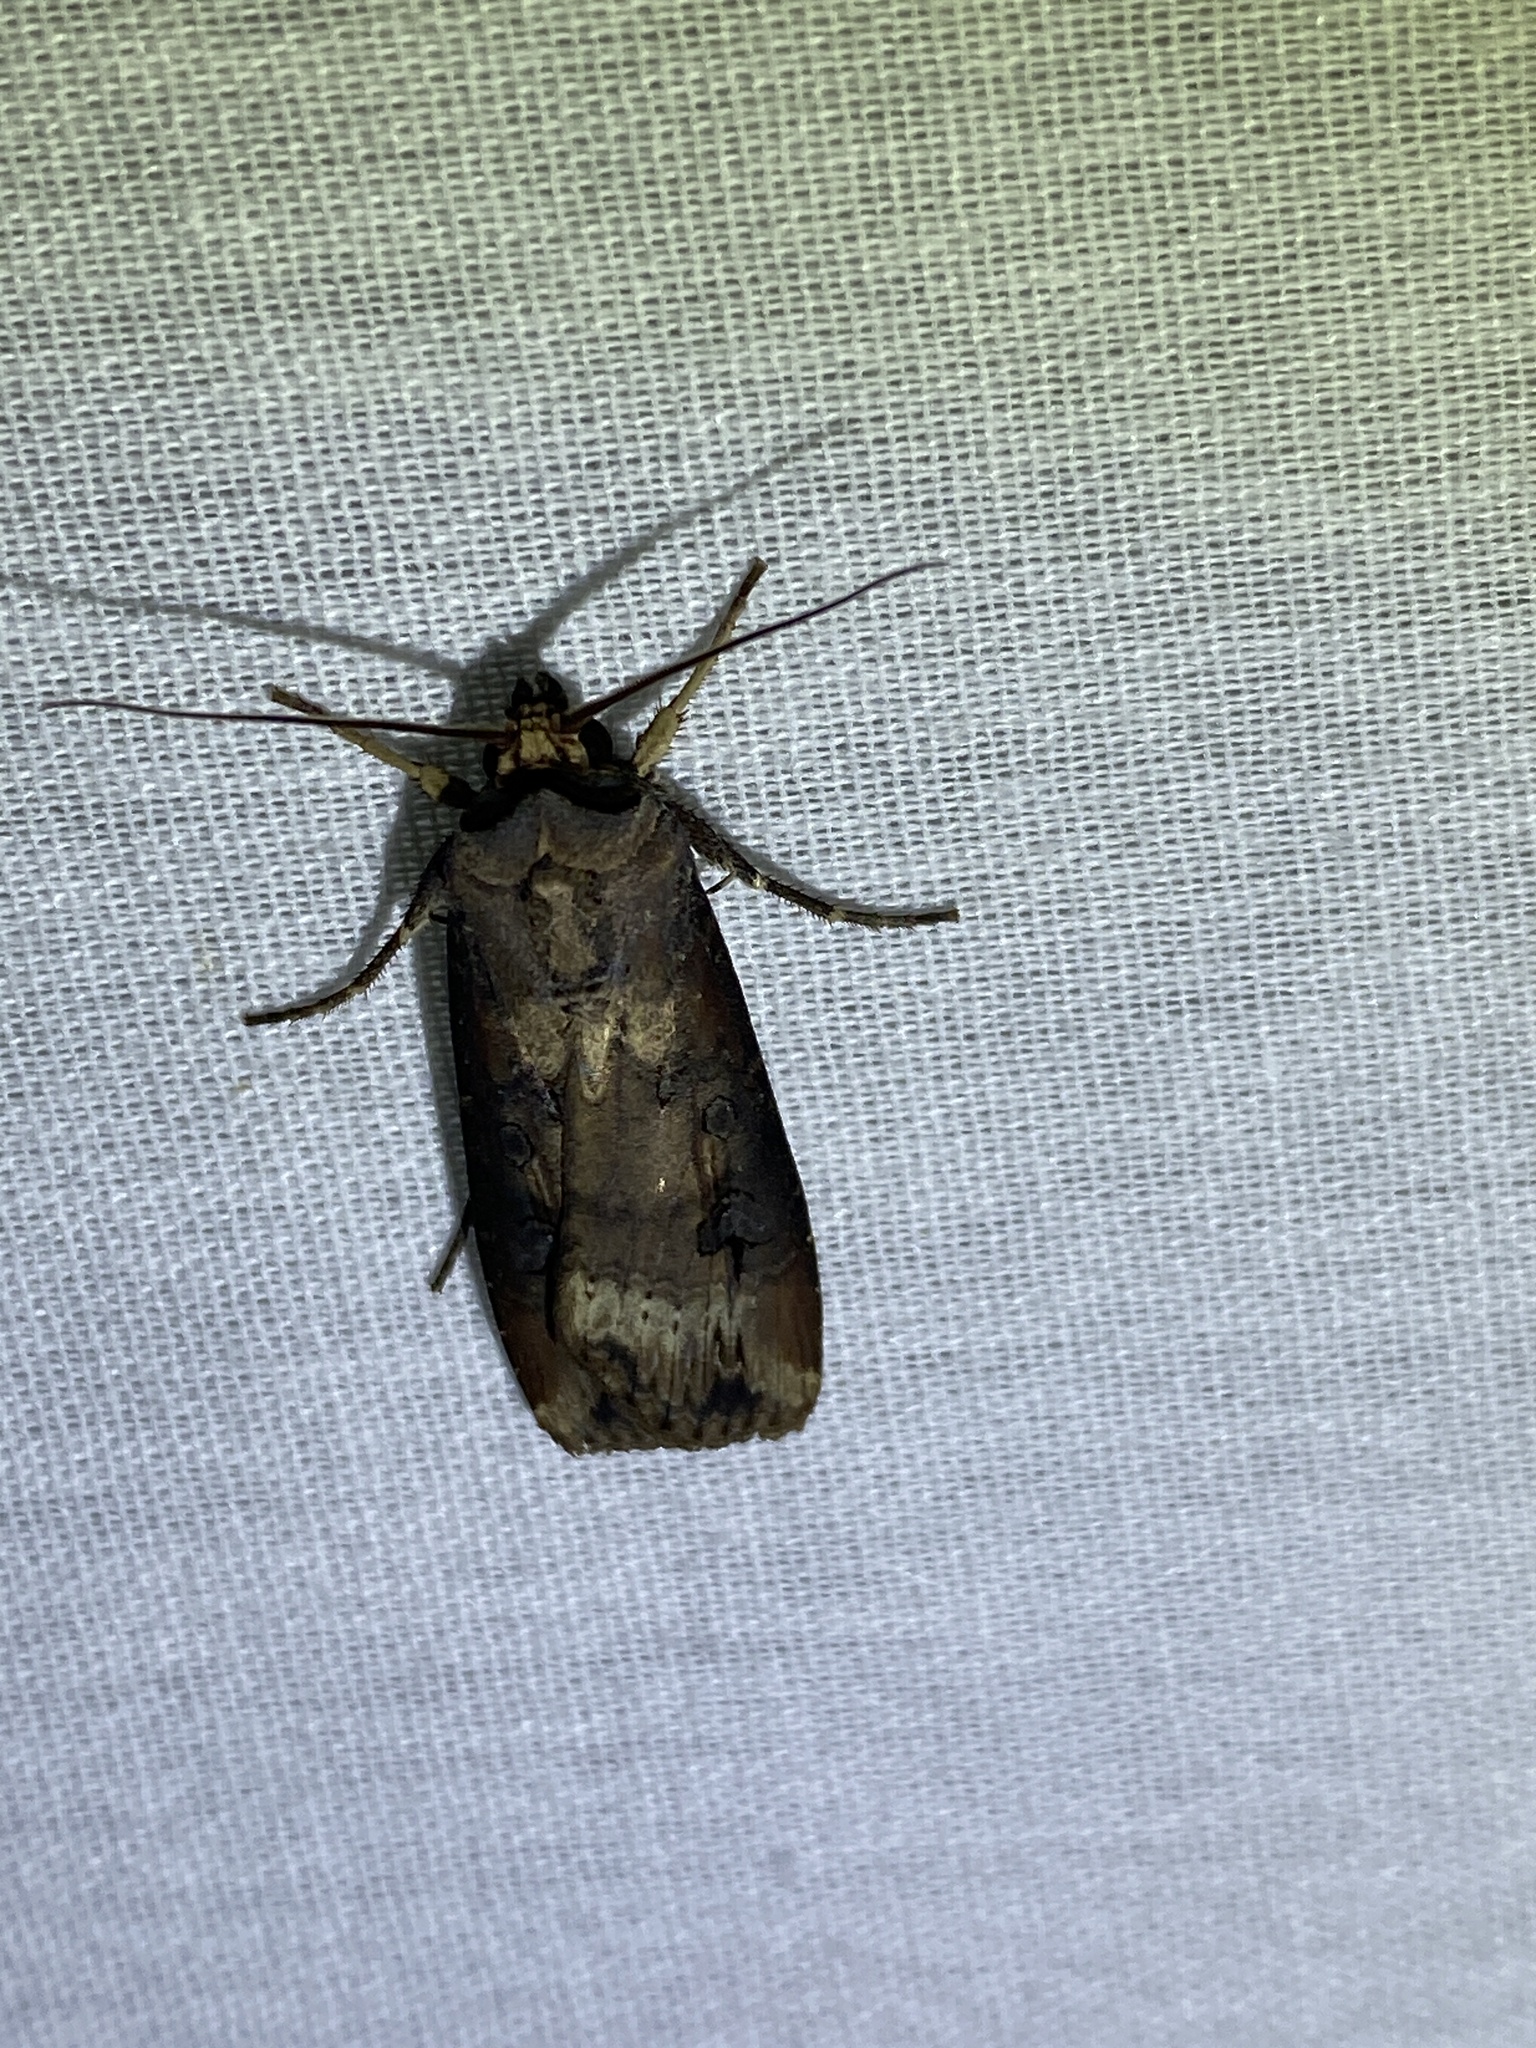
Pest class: cutworms